Bao'an Center station

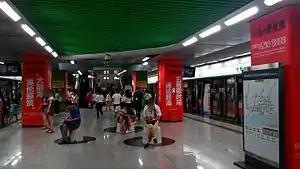
Interior of Bao'an Centre Station

Bao'an Center station, also spelled Bao'an Centre station, is an underground station on Line 1 and Line 5 of the Shenzhen Metro in Shenzhen, Guangdong Province, China. Line 1 platforms opened on 15 June 2011 and Line 5 platforms opened on 22 June 2011.